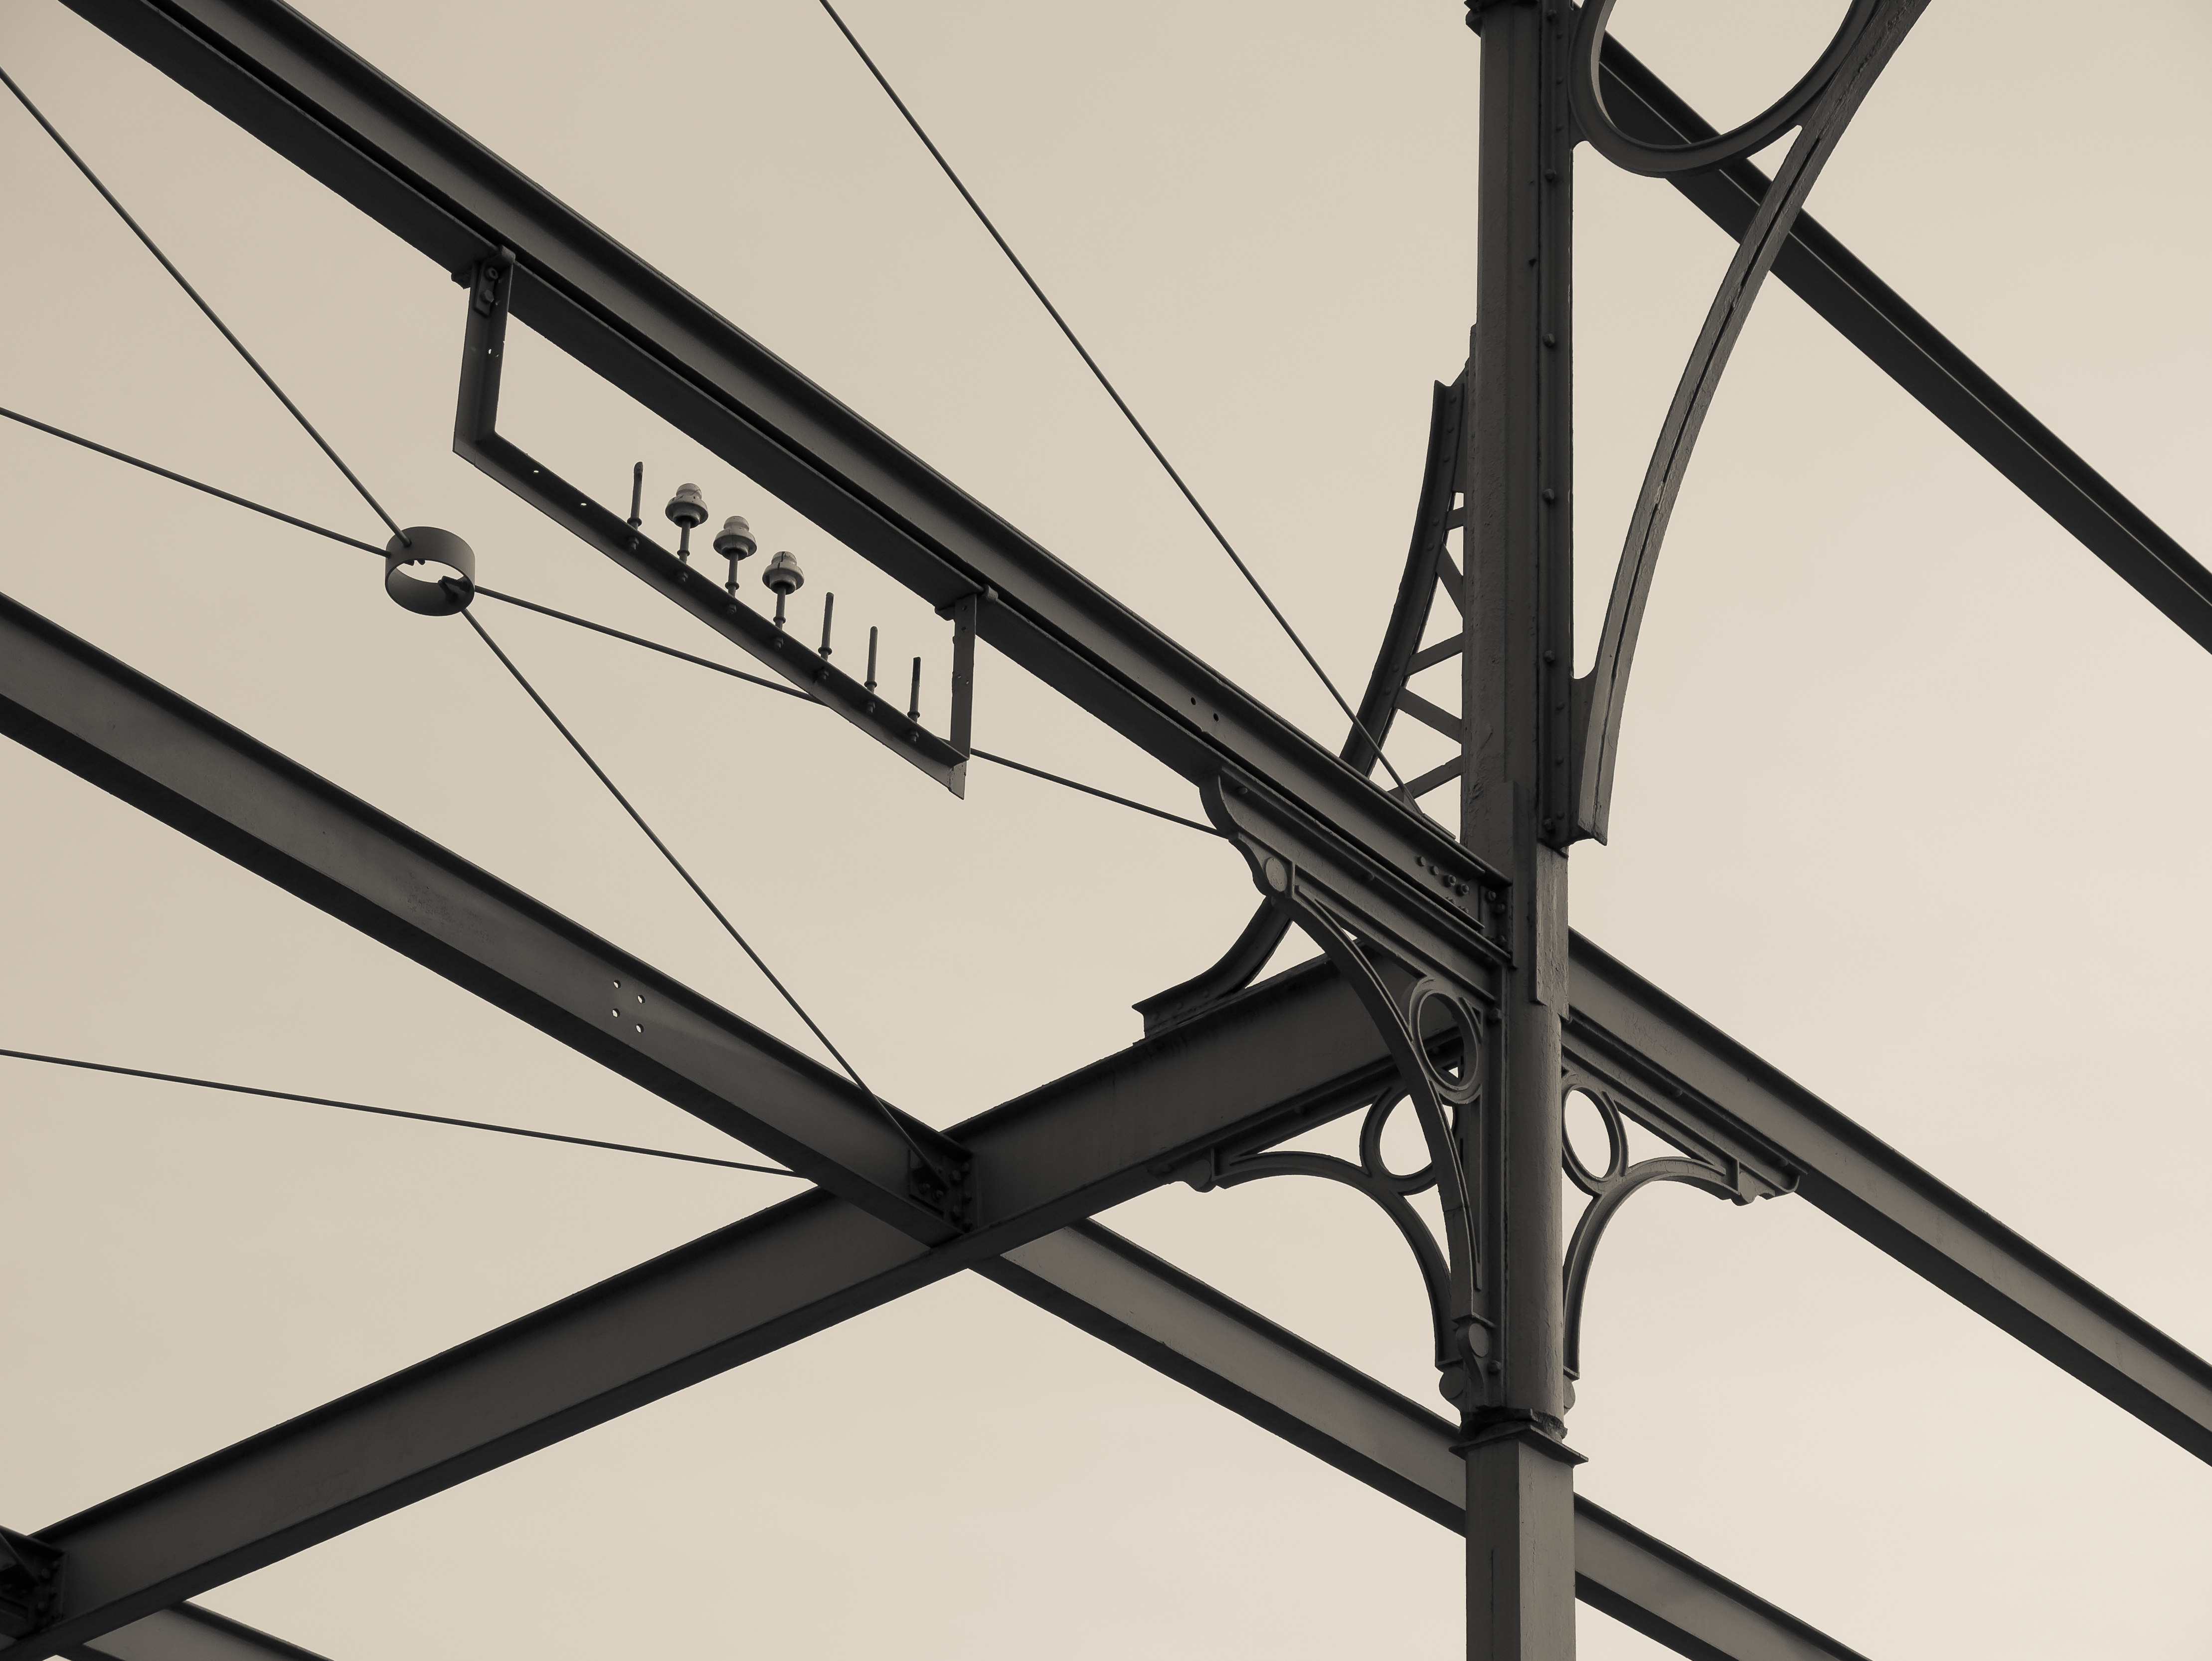
light, line, mast, street light, black, monochrome, lighting, handrail, symmetry, light fixture, berlin, iron, lumix, panasonic, shape, apeach, anjapietsch, mftm43lumixpanasonic, microfourthird, g3, bicycle frame, electronics accessory